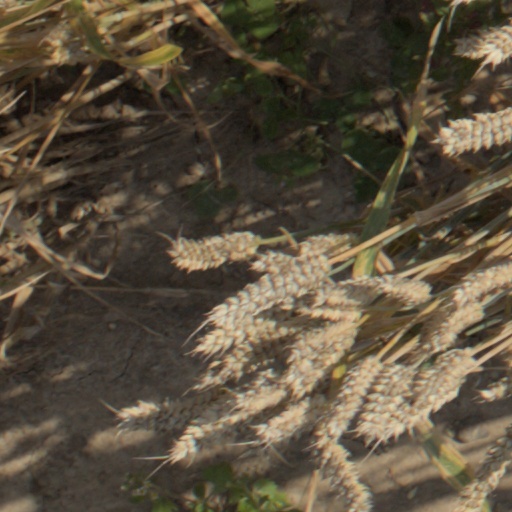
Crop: wheat